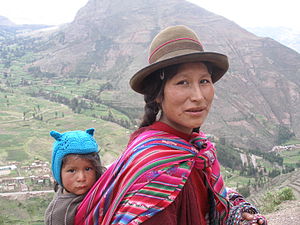
Peru / Demografi
Peruansk kvinde og barn af indfødt herkomst.
Peru, officielt Republikken Peru, er et land i det vestlige Sydamerika. Det grænser op til Ecuador og Colombia mod nord, Brasilien mod øst, Bolivia mod sydøst, Chile mod syd og Stillehavet mod vest. Peru er et af kun 17 lande, der har en ekstremt høj grad af naturlig biodiversitet, og de zoologiske habitater og botaniske levesteder strækker sig fra Stillehavsregionens tørre sletter i vest til det tropiske Amazonbassin i øst. Andesbjergene strækker sig fra nord til sydøst.